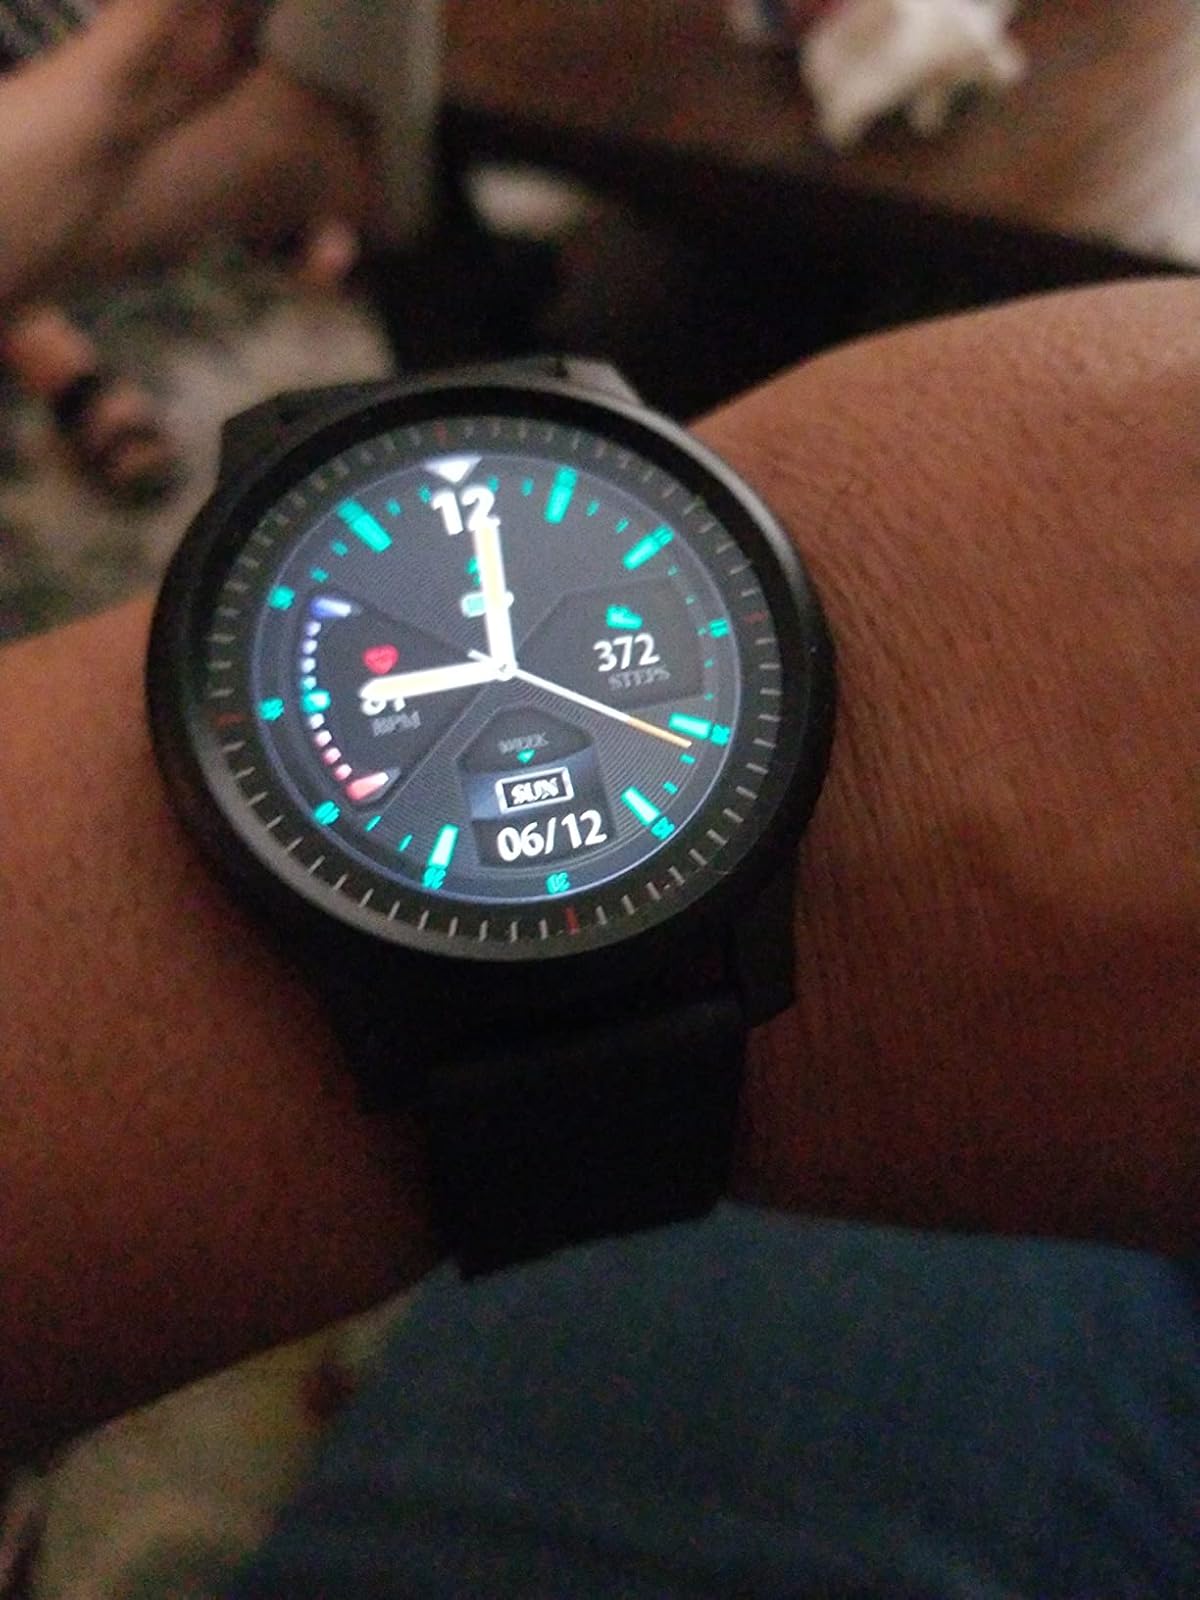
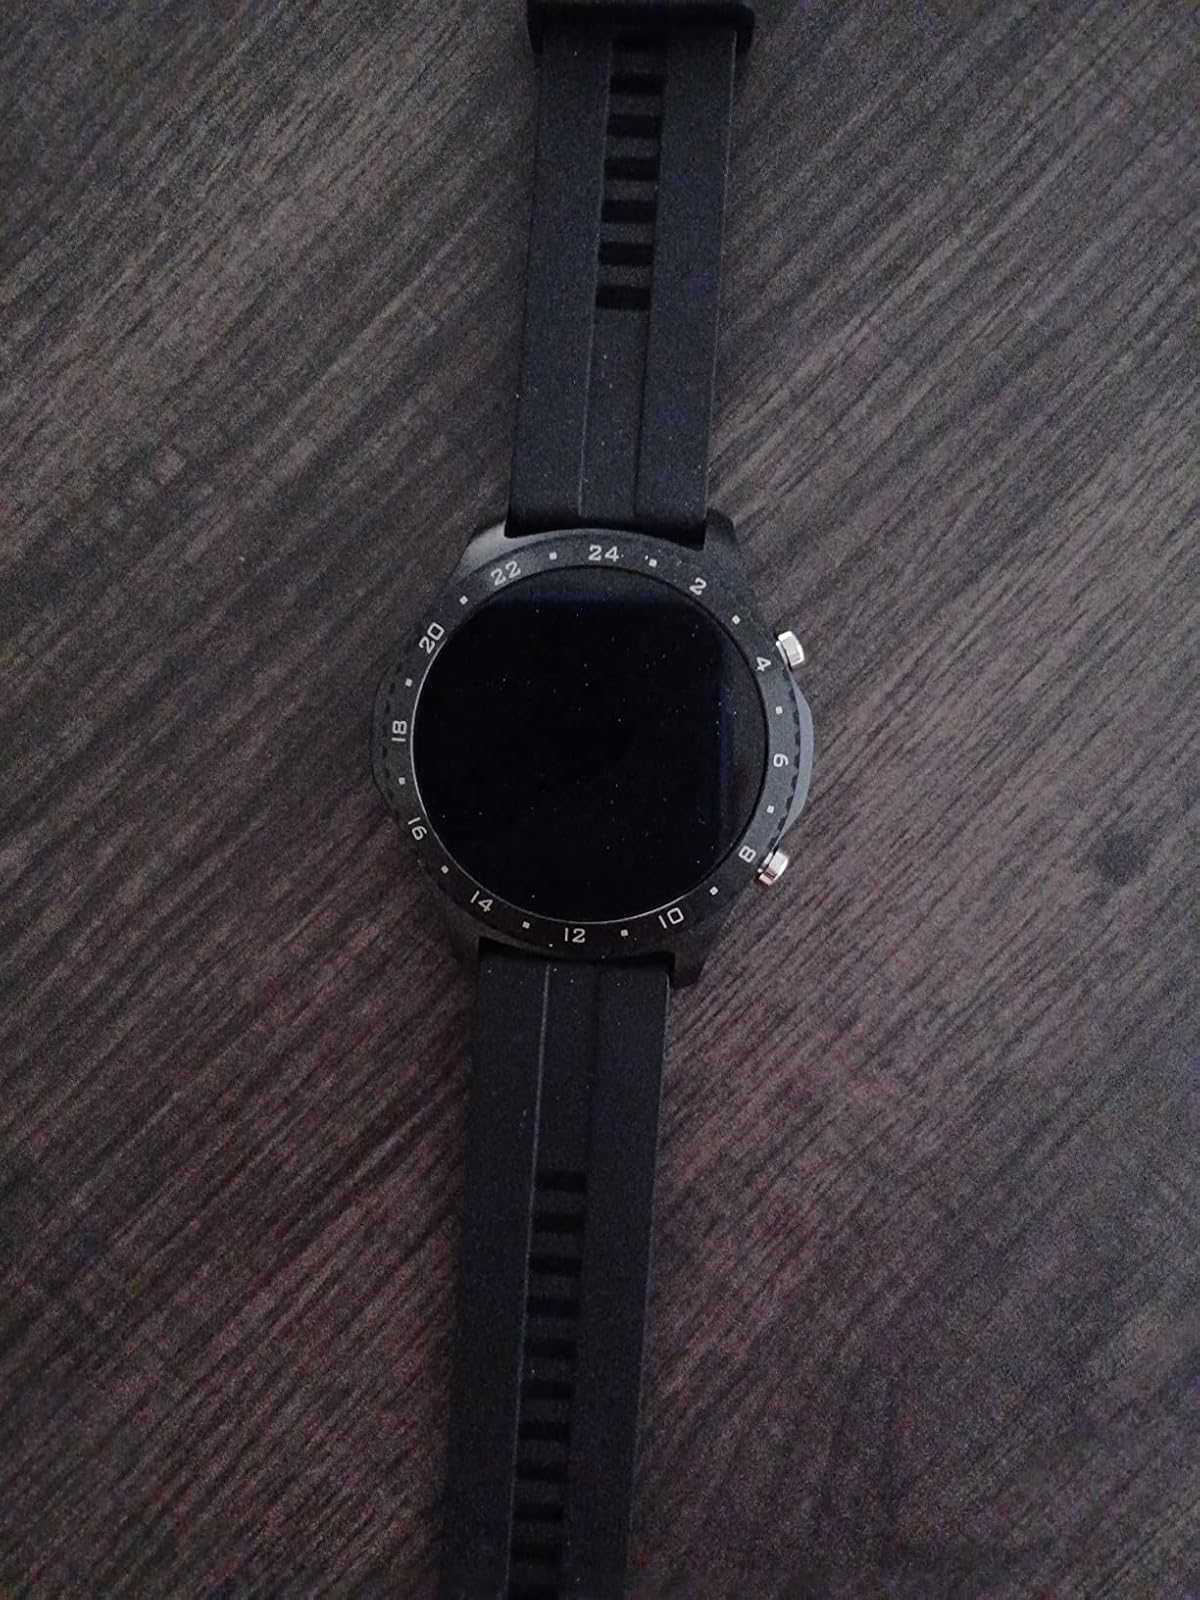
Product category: smartwatch
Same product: no